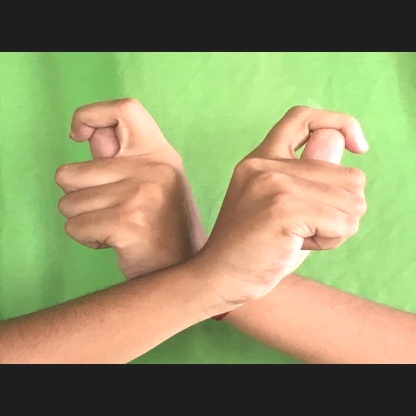
Mudra: Berunda